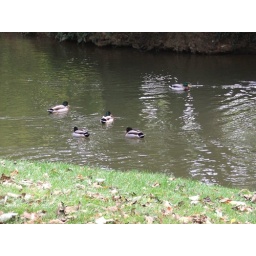
Some ducks swimming in a lake